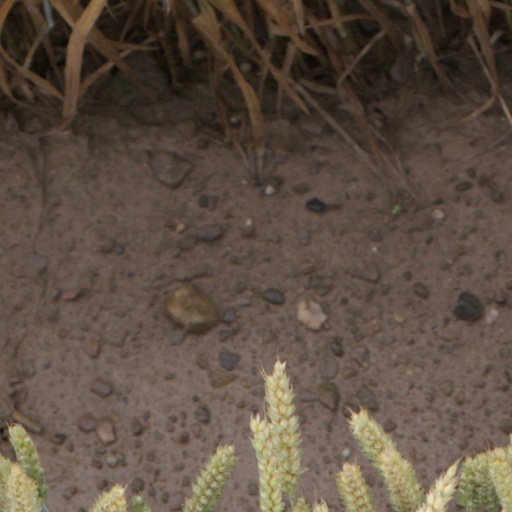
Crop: wheat